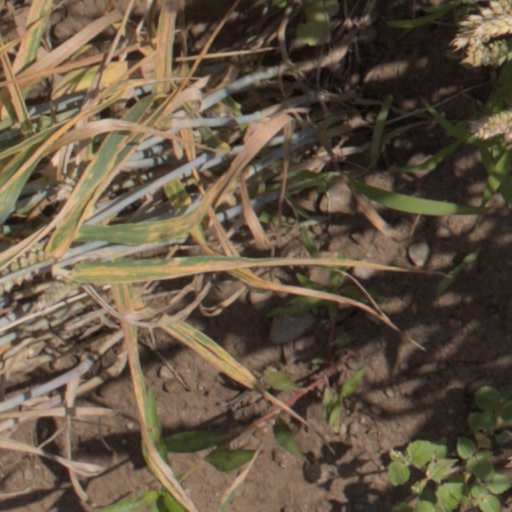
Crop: wheat